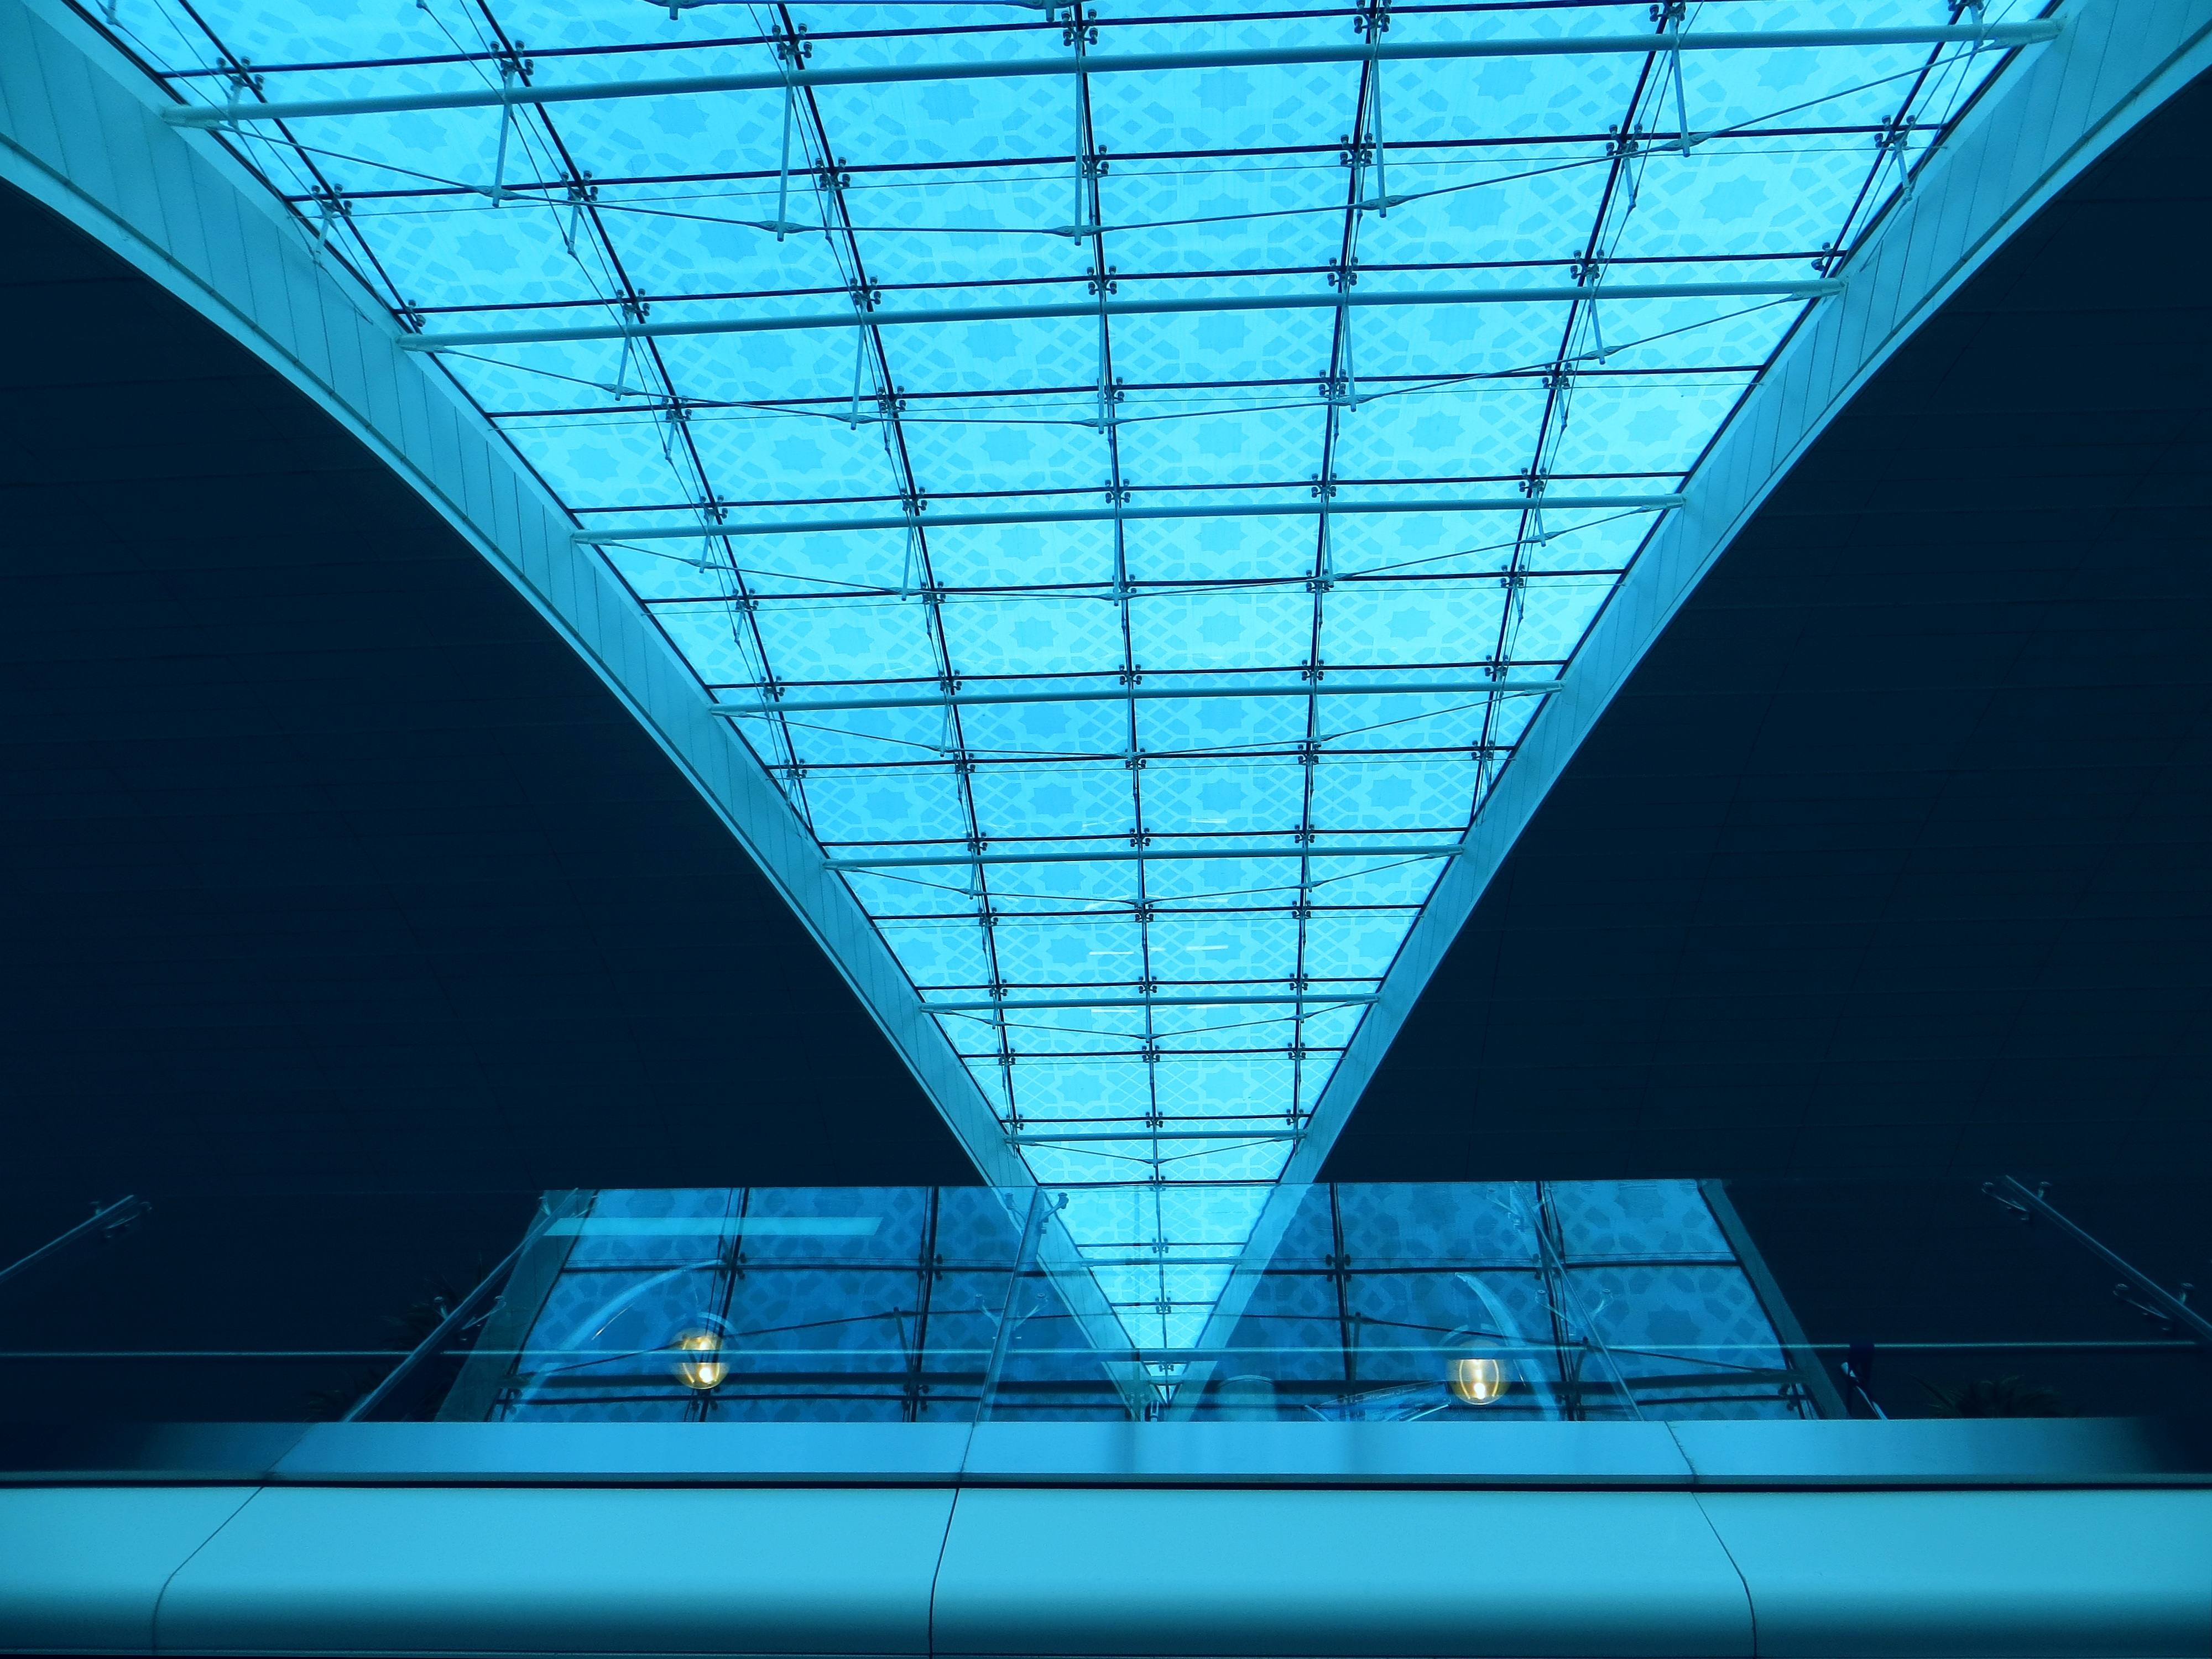
light, architecture, structure, bridge, air, glass, city, skyscraper, airport, vacation, travel, airplane, plane, transportation, transport, line, reflection, journey, flight, dubai, blue, business, tourism, trip, lighting, international, departure, arrival, terminal, boarding, symmetry, uae, emirates, middle, shape, destination, east, arab, daylighting